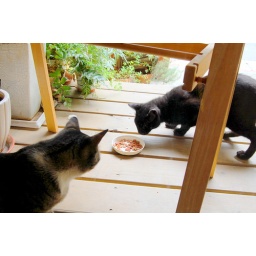
black cat takes over food ...